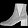
Label: Ankle boot